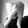
ASL letter: Q